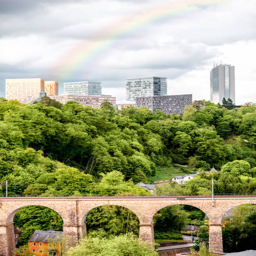
the old town of city